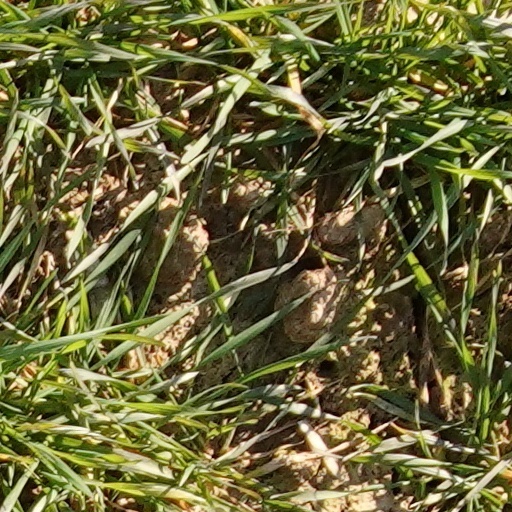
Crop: wheat